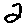
Label: 2